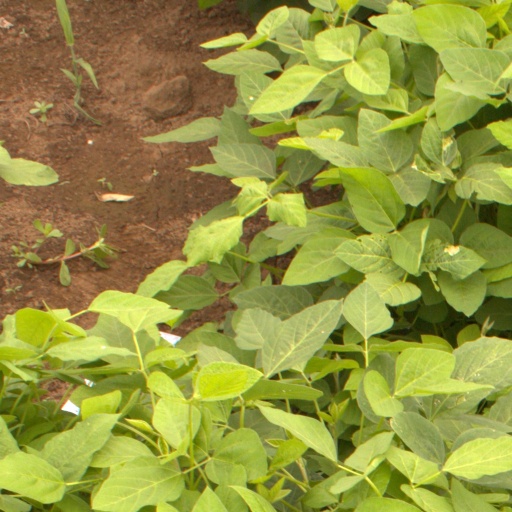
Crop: soybean